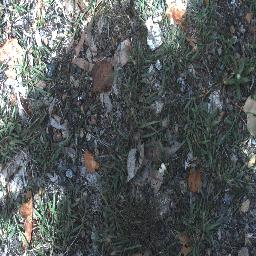
Label: negative